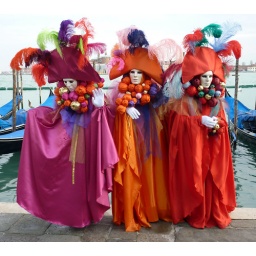
Three men in orange near the water in Venice (P1000749a)